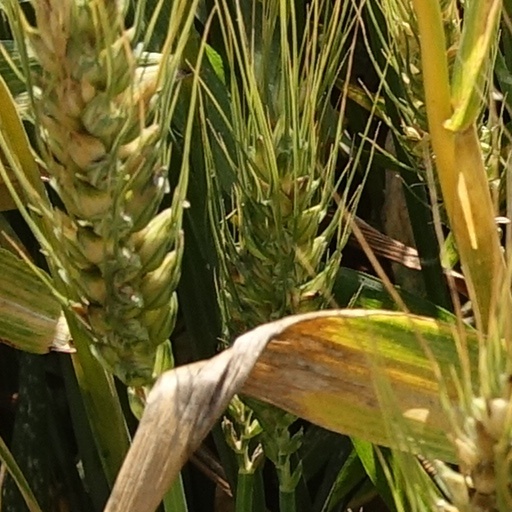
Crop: wheat